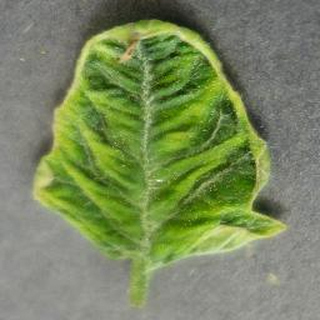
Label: tomato_yellow_leaf_curl_virus